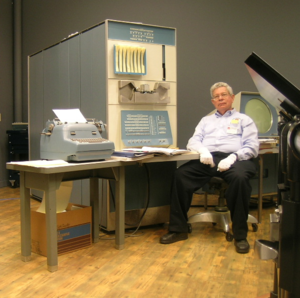
Steve Russell et le PDP-1 du Musée de l'histoire de l'ordinateur.
Digital Equipment Corporation était une entreprise de l'industrie informatique fondée en 1957 aux États-Unis.
Le musée de l'histoire de l'ordinateur est un musée américain fondé en 1996 à Mountain View en Californie, lorsque le Computer Museum de Boston déménagea sa collection d'ordinateurs centraux et d'articles historiques à Moffett Field, préférant se concentrer sur des expositions sur l'informatique destinées aux enfants.